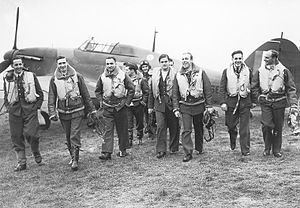
Slaget om England / Slagets faser / Angreb på London
303 squadron pilots, 1940.Fra venstre: P/O Mirosław Ferić, Flt Lt Kent, F/O Grzeszczak, P/O Radomski, P/O Jan Zumbach, P/O Łukciewski, F/O Henneberg, Sgt. Rogowski, Sgt. Szaposznikow.
Slaget om England blev udkæmpet som luftslag mellem 10. juli og 31. oktober 1940 mellem Luftwaffe og Royal Air Force. Hovedmålet med den tyske luftoffensiv var at vinde luftherredømmet over England, så Operation Seelöwe, tyskernes invasion af England, kunne sættes i gang. Det sekundære mål var at ødelægge landets flyproduktion og dermed true nationen til neutralitet eller overgivelse.